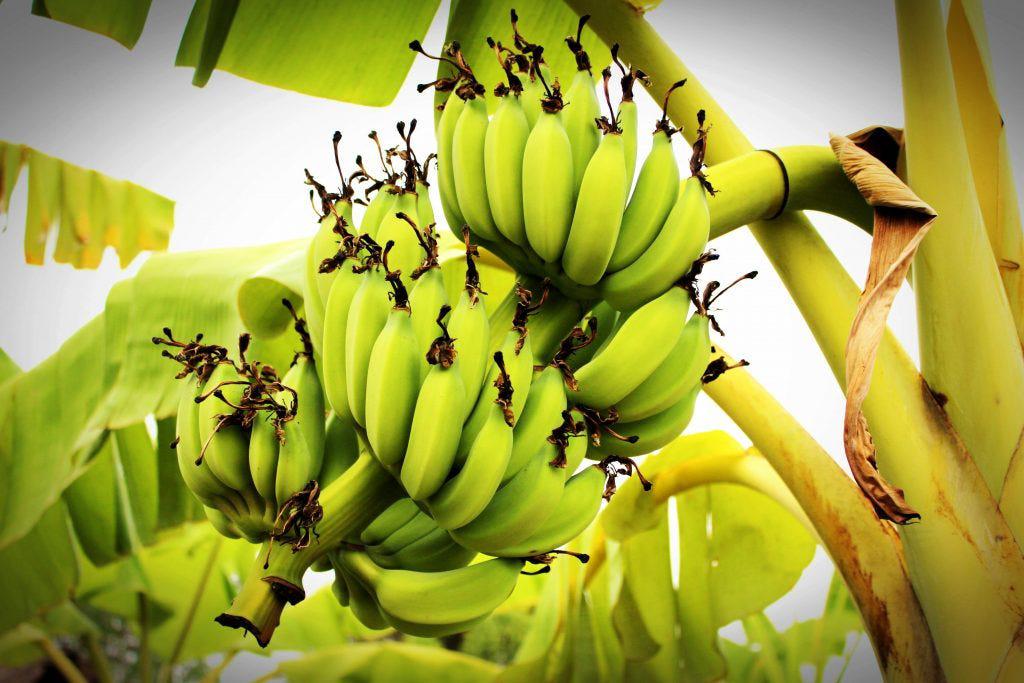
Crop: unknown
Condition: banana_banana_cigar_end_rot